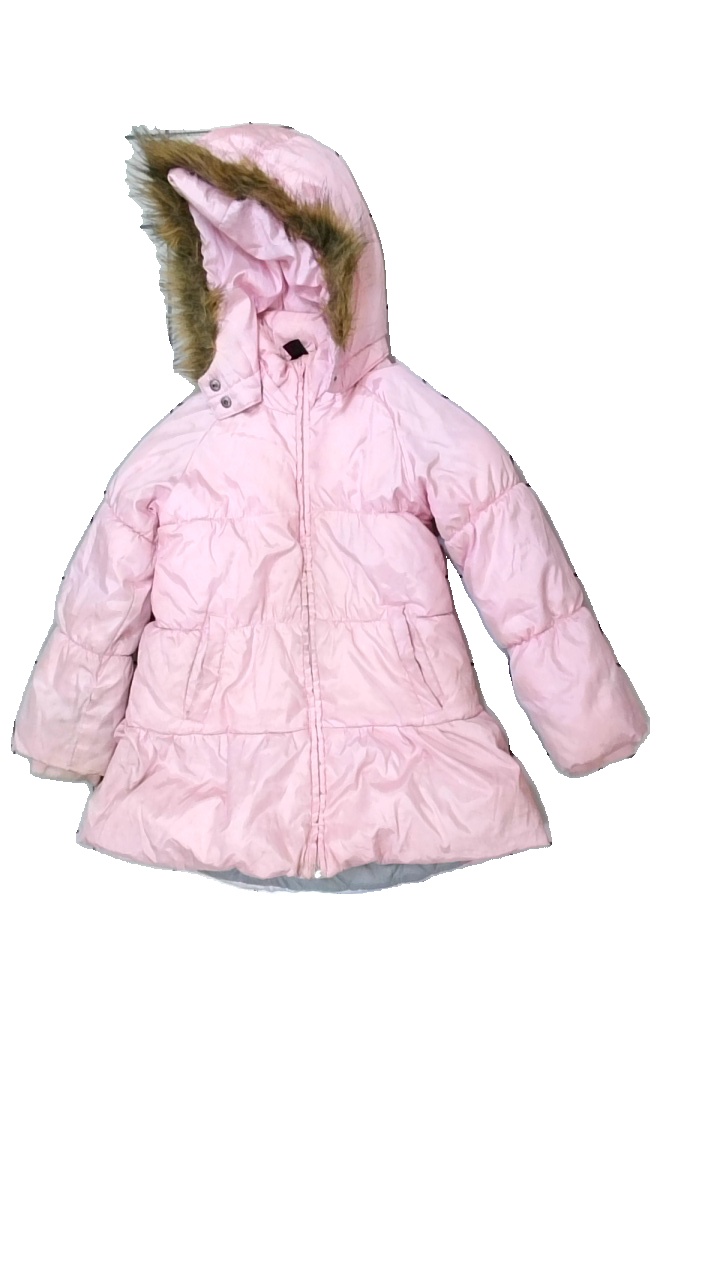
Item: Jacket (Children)
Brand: H&m
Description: rosa jacka med fusk päls
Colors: Pink
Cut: Regular
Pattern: Other
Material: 100% polyester
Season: All
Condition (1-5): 1
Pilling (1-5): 5
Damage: smutsigt
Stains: Major
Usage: Export
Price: <50